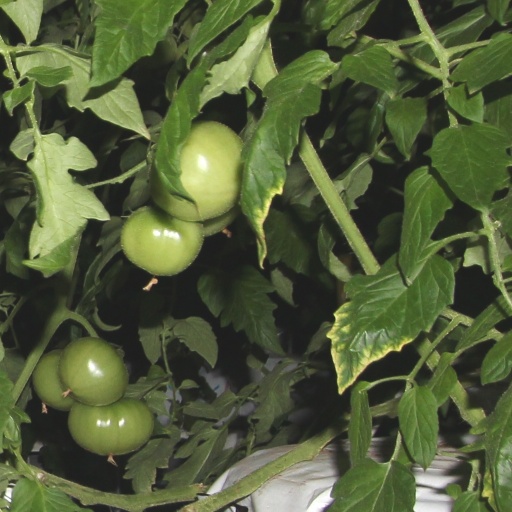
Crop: tomato